Benjamin Lavernhe

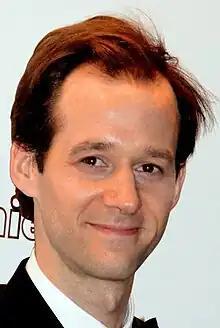
Lavernhe at the 2018 César Awards

After attending evening classes at Cours Florent, a private drama school in Paris, France, Lavernhe began taking free classes at Cours Florent, studying under the direction of, among others, Jean-Pierre Garnier and Loïc Corbery.